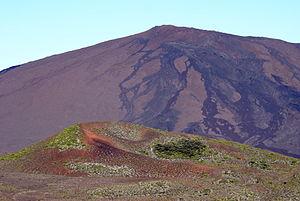
Piton de la Fournaise et piton Rouge vus depuis le Morne Langevin
Le piton de la Fournaise, culminant à 2 632 mètres d'altitude, est le volcan actif de l'île de La Réunion. Il correspond au sommet et au flanc oriental du massif du Piton de la Fournaise, un volcan bouclier qui constitue 40 % de l'île dans sa partie sud-est.
Le piton Rouge est un sommet de montagne de l'île de La Réunion, département d'outre-mer français dans le sud-ouest de l'océan Indien. Culminant à 2 368 mètres d'altitude, il est formé par un cône volcanique couronné d'un cratère à proximité de la crête du rempart de Bellecombe. De par sa situation, il relève de la commune de Saint-Joseph et du cœur du parc national de La Réunion.